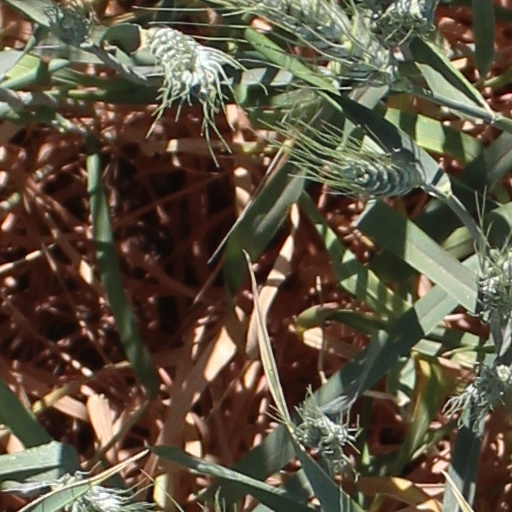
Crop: wheat